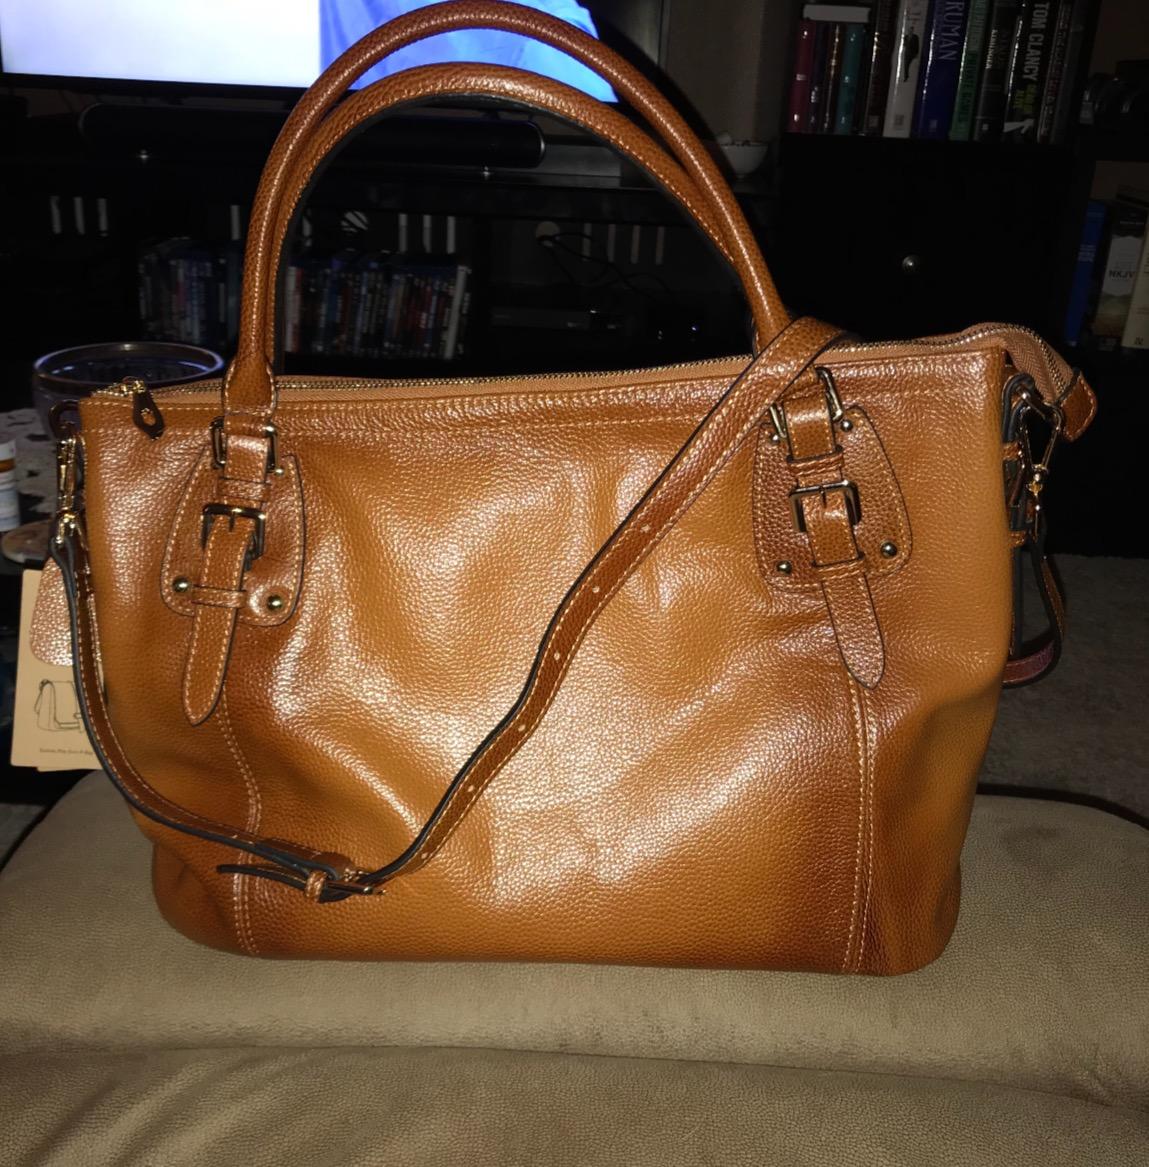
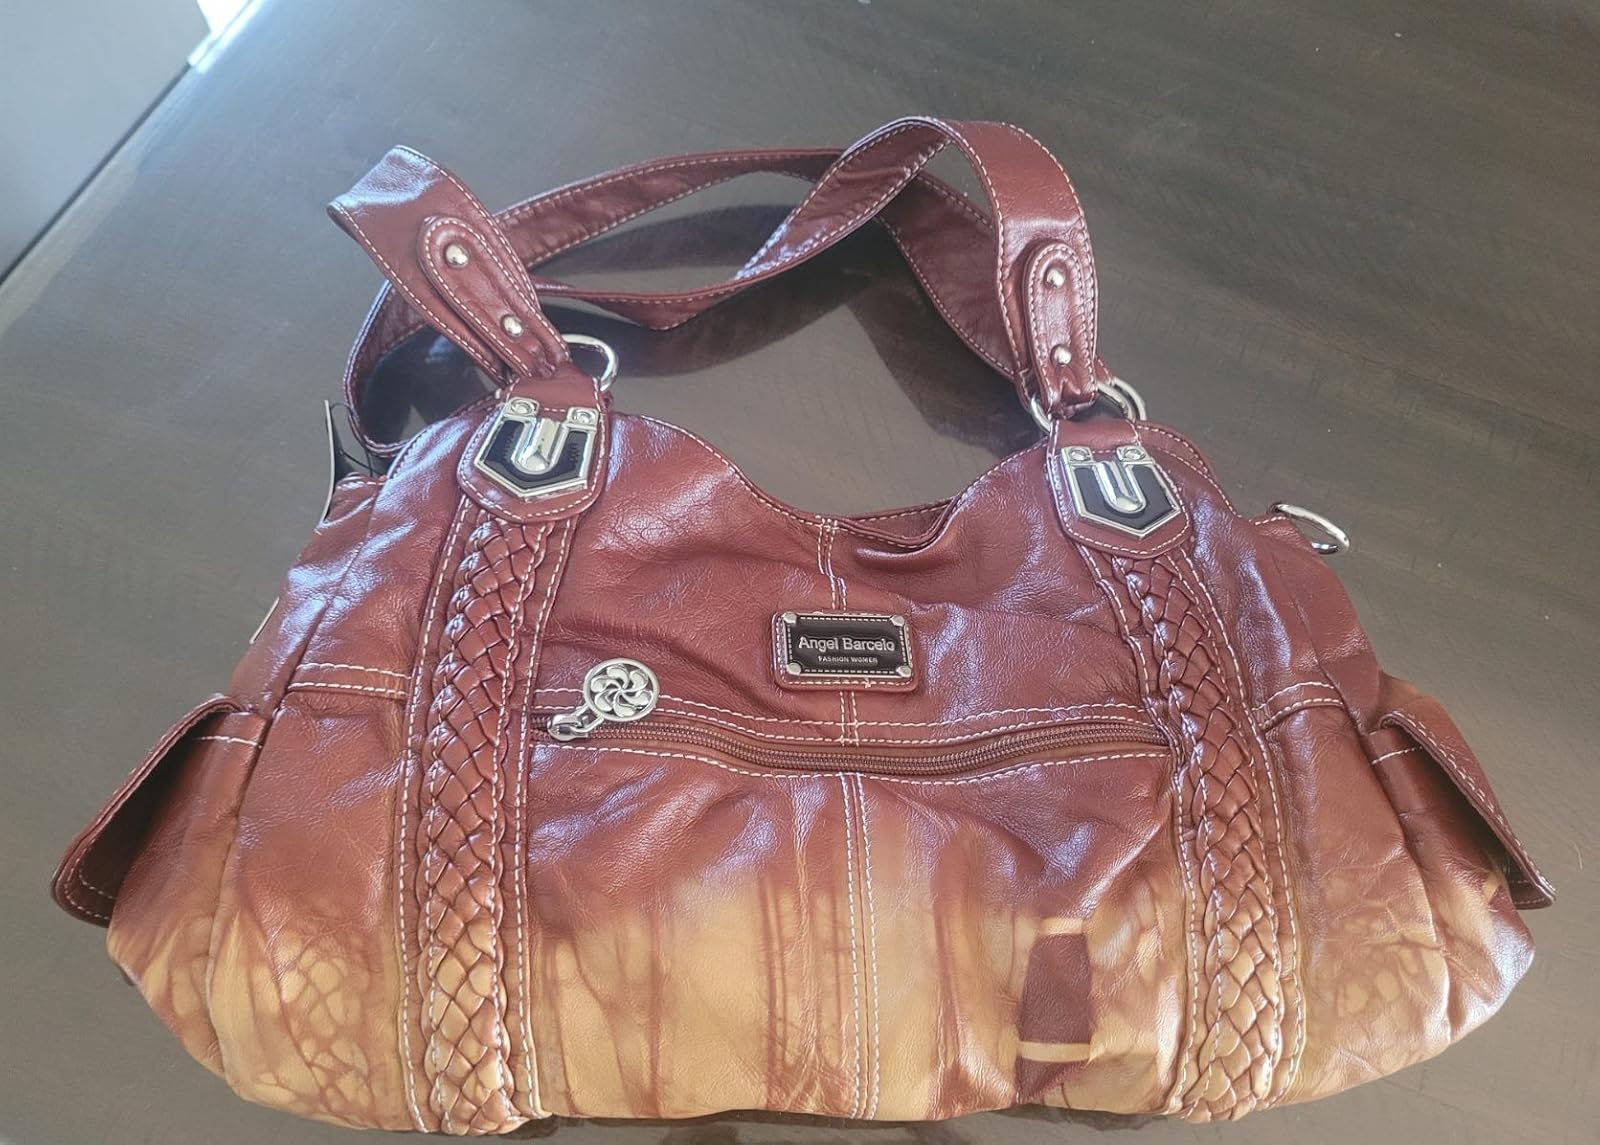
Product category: accessories_handbag
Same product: no